Murray Boltinoff

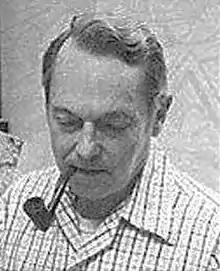
Boltinoff in the 1970s. Photo by Jack Adler.

Murray Boltinoff (January 3, 1911 – May 6, 1994) was an American writer and editor of comic books who worked for DC Comics from the 1940s to the 1980s, in which role he edited over 50 different comic book series.